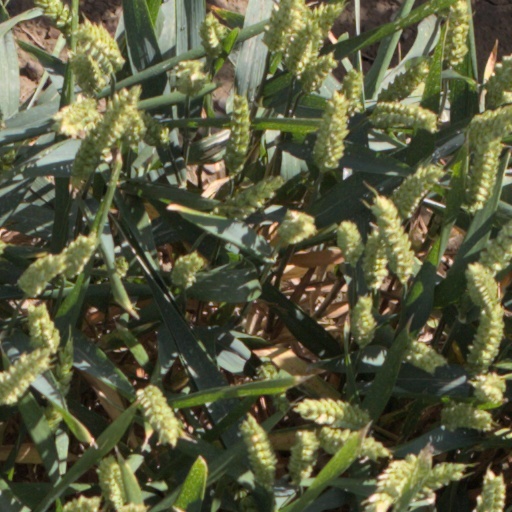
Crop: wheat